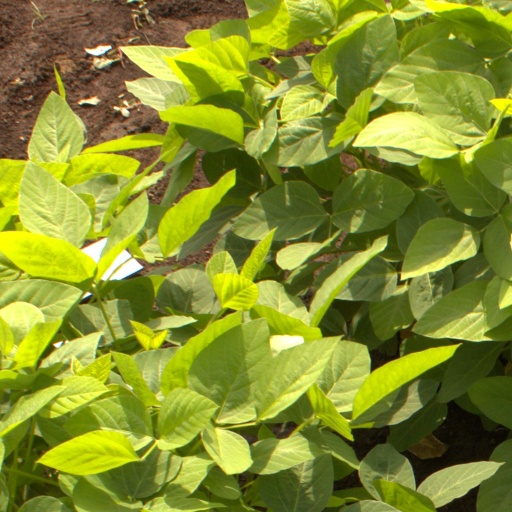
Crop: soybean